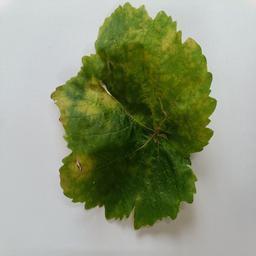
Label: Downy Mildew